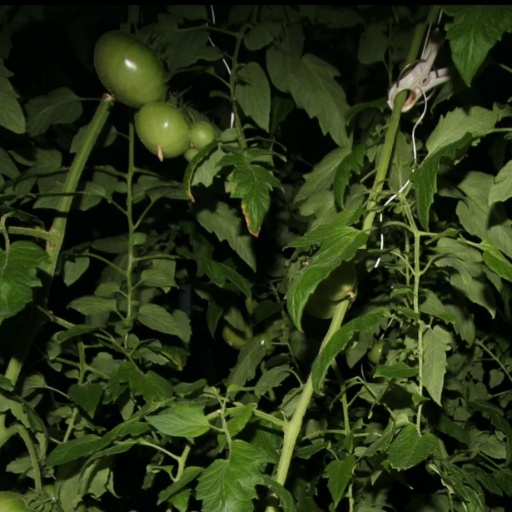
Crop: tomato